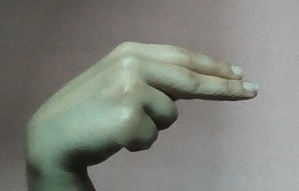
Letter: ain